Hatzegopteryx

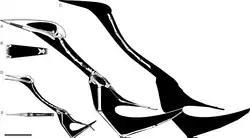
"Hatzegopteryx" (A-B, holotype in light grey and referred elements in dark grey) compared with "Arambourgiania" (C) and "Quetzalcoatlus lawsoni" (D-E)

Similarities between the humerus of "Hatzegopteryx" and "Quetzalcoatlus northropi" have been noted, as both of them have a long, smooth deltopectoral crest and a thickened humeral head. These were initially the basis of the taxon's referral to the clade Azhdarchidae, but they are also similar enough to be a basis for the synonymy of "Hatzegopteryx" and "Quetzalcoatlus". However, this is likely due to the relatively non-diagnostic nature of the humerus in giant azhdarchid taxonomy and the lack of a detailed description for the elements of "Q. northropi" at the time of the assignment. However, the neck and jaw anatomy of "Hatzegopteryx" is quite clearly distinct from the smaller "Q. lawsoni", which warrants the retention of "Hatzegopteryx" as a taxon separate from "Quetzalcoatlus".